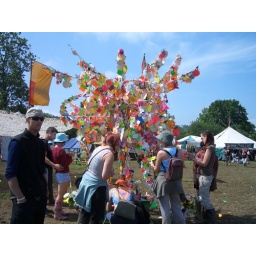
in green fields, you write your wish on some paper and stick it to the tree